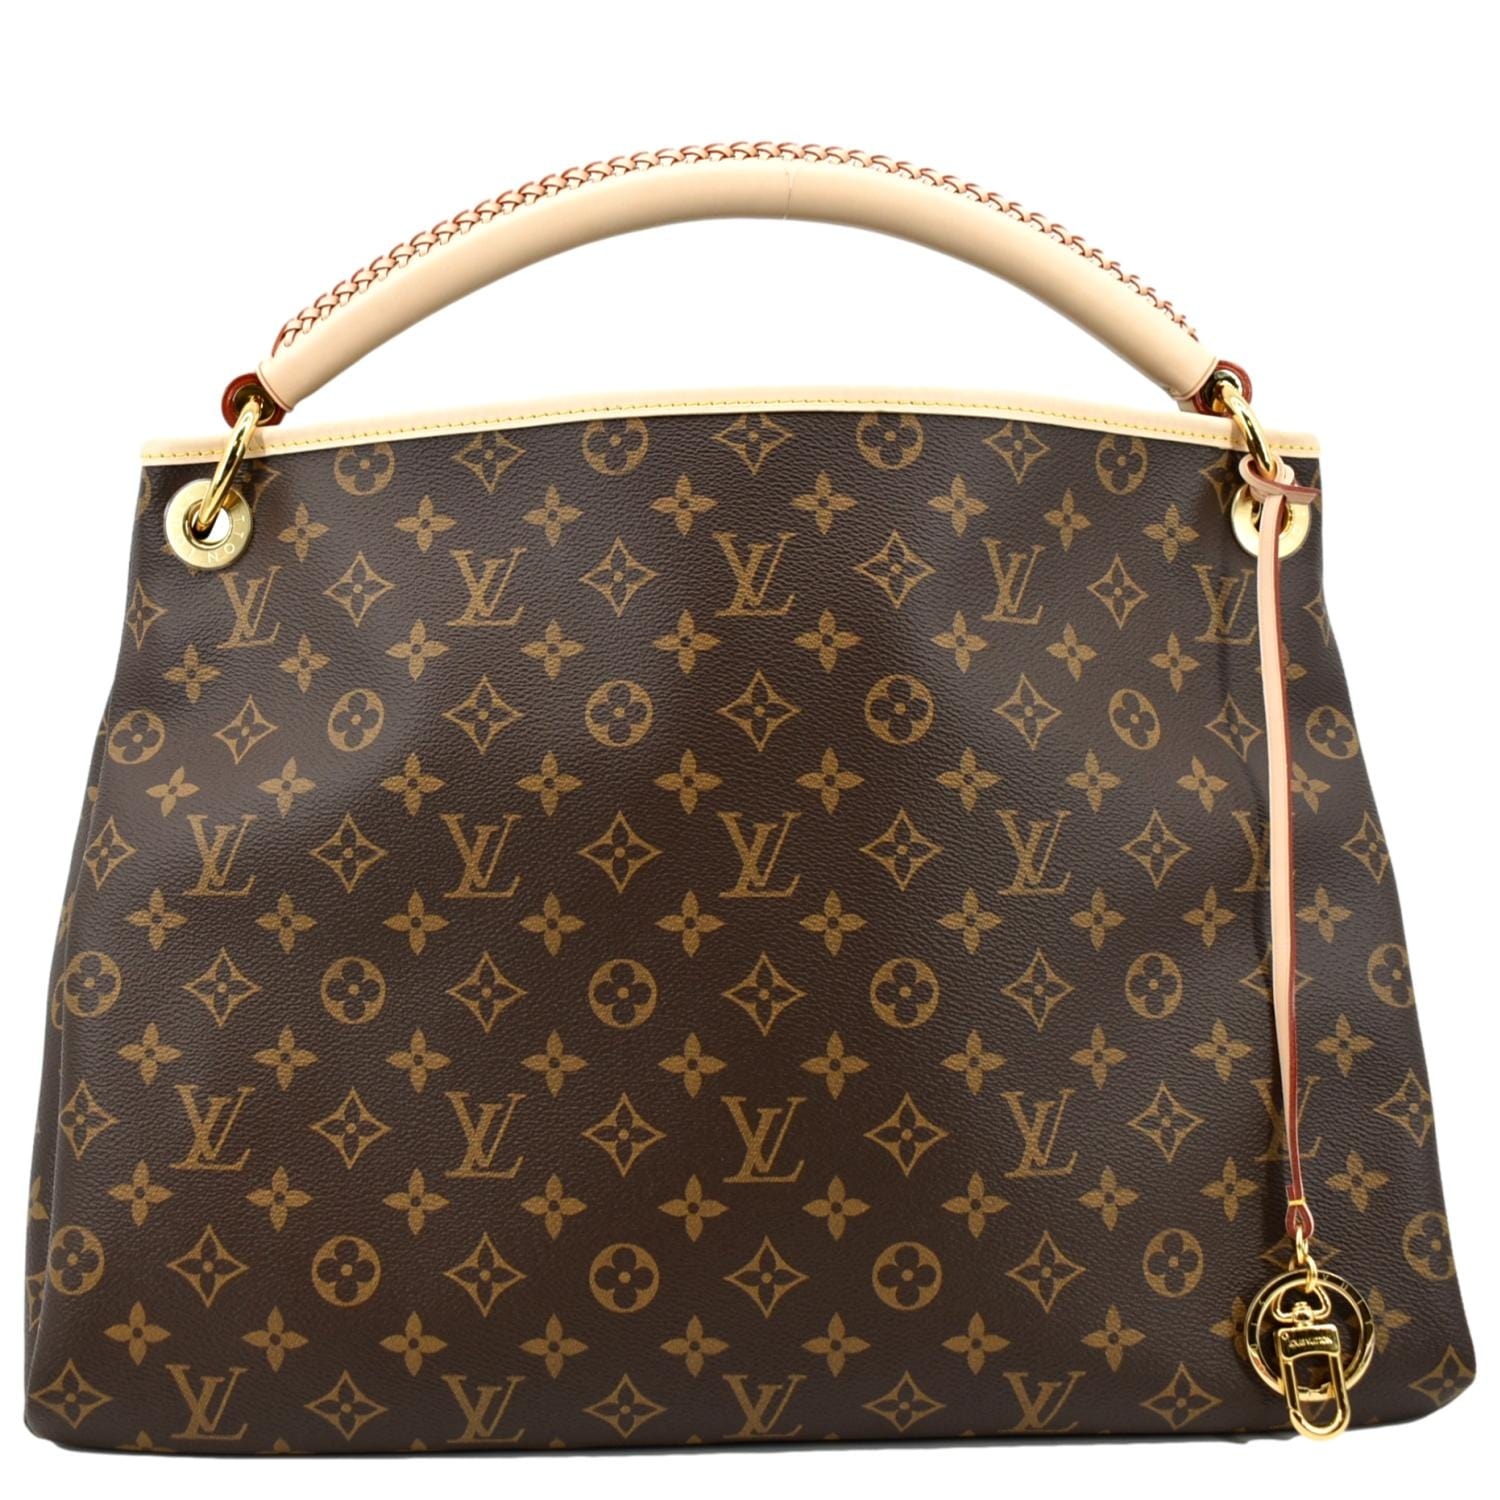
LOUIS VUITTON Artsy MM NM Monogram Canvas Hobo Bag Brown - Hot Deals
Louis Vuitton Artsy MM NM Monogram Canvas Hobo Bag Brown Item Details: Designer: LOUIS VUITTON Retail: N/A Model: Artsy MM NM Style: Shoulder/Hobo Bag Material: Monogram Canvas Color: Brown Made: Spain Date Code: *Microchip* Measurement: W 16" H 12.5" D 7" Accessories: Dust Bag, and Paper Bag. Condition Detail: Rank A: Overall mint condition. Please see the pictures carefully. Smell: No smell. Please check the details and pictures before purchasing. Please do not hesitate to ask questions regarding our products or services, we will be more than happy to serve you with the best of our efforts. DDH is not affiliated with Louis Vuitton. No need to worry about product descriptions or photos — rest assured, our items are top-quality replicas crafted from genuine leather, ensuring both durability and a premium look and feel. Each product includes a dust bag, branded paper bag, and full box to deliver the complete luxury experience. Delivery Time: Standard delivery takes 5–8 or 10–15 working days. Please note that during peak seasons or sale periods, delivery times may be affected. Payment Options: We accept payments via Credit Card, Debit Card, or PayPal. 📩 Important Note: Before placing an order, please message us via the chat below to confirm product availability. Orders may be fulfilled with a refurbished model if applicable. In case of a refund, please note that the transaction fee is non-refundable. Thank you for shopping with us — we look forward to serving you!
Brand: Masic Bags
Category: Apparel & Accessories > Handbags, Wallets & Cases > Handbags > Hobo Bags